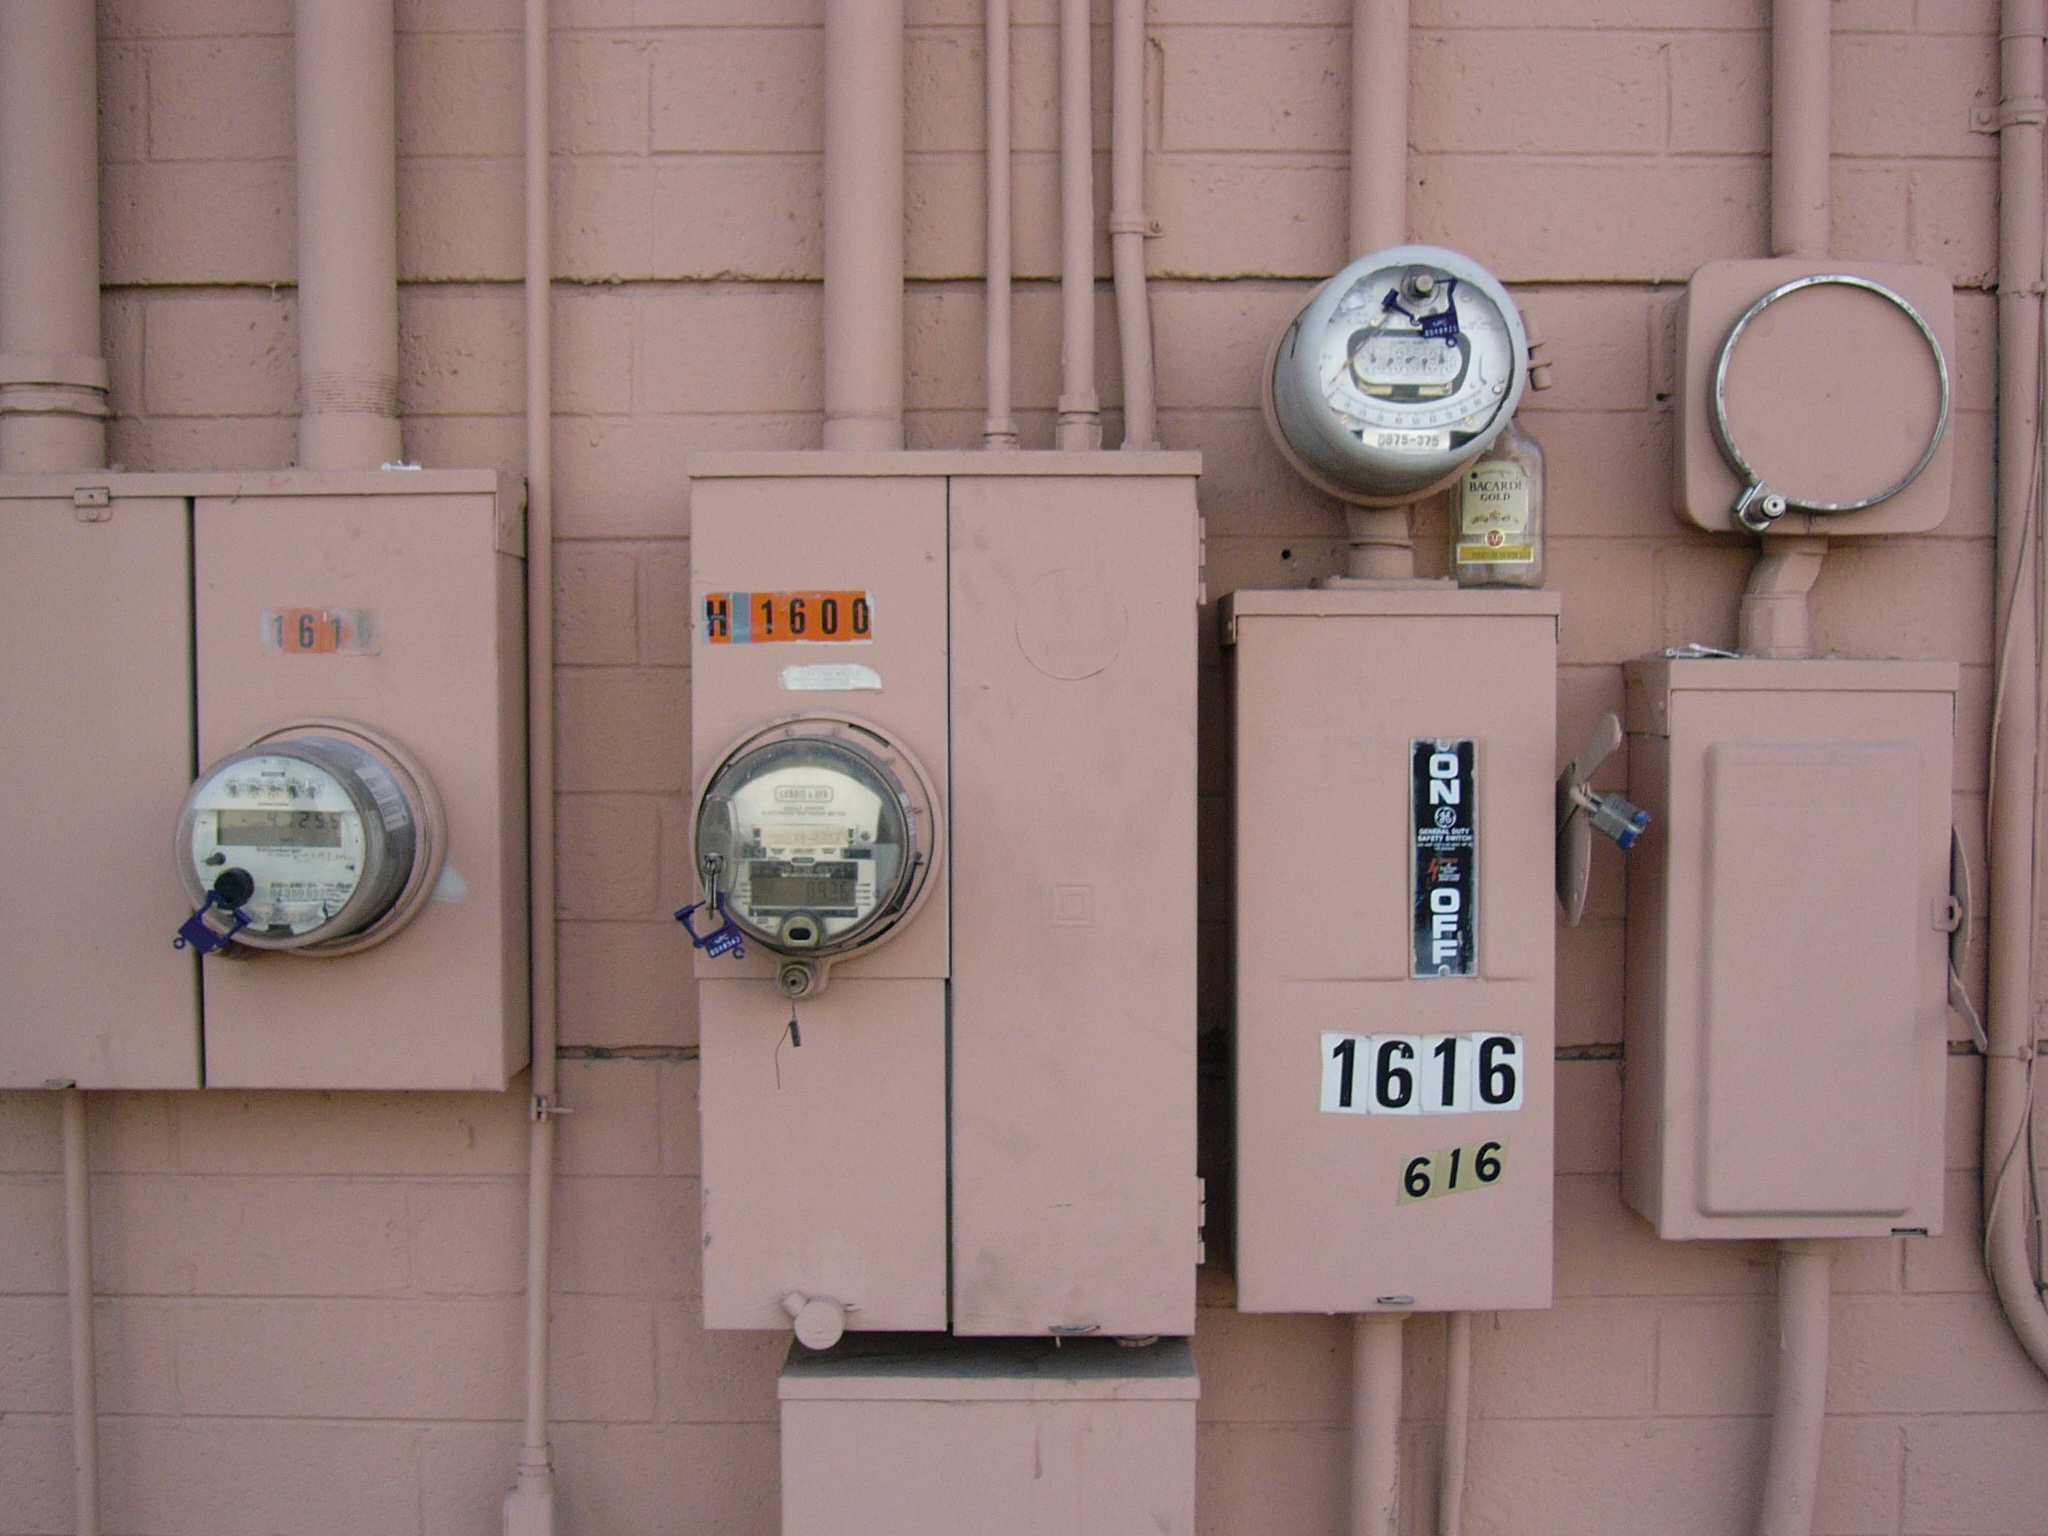
wall, machine, electricity, lighting, product